List of Rajasthan Royals cricketers

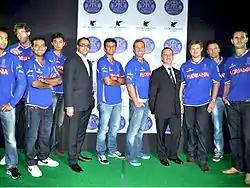
Nine players standing on a green carpet wearing a blue top and blue or black jeans. Along with them are two other men who are wearing black cffoats and pants.

Rajasthan Royals (RR) is a franchise cricket team based in Jaipur, India, and is one of the teams participating in the Indian Premier League (IPL). It played its first Twenty20 match in the first season of the IPL against the Delhi Daredevils. It later topped the group stage in that season, and won the final against the Chennai Super Kings to become the first winner of the IPL. It also reached the playoffs in the 2013 IPL. The team's performance in the 2008 and the 2013 season resulted in its qualification for the 2008 and the 2013 Champions League Twenty20 (CLT20); however, the 2008 edition was cancelled due to the 2008 Mumbai attacks. The RR reached the finals in the 2013 CLT20, but lost the match to Mumbai Indians. Seventy-three players have played for RR, of whom Sanju Samson has played the most matches.